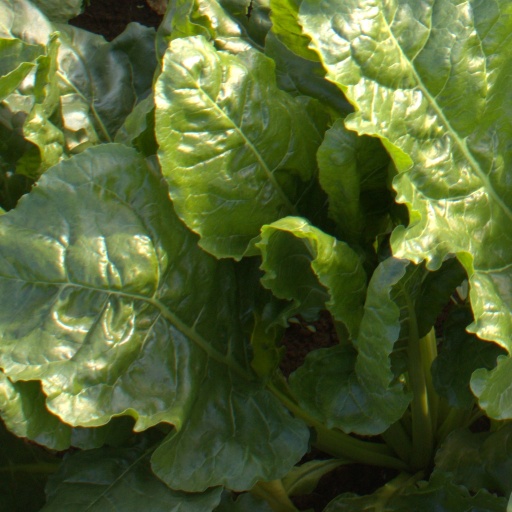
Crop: sugar beet